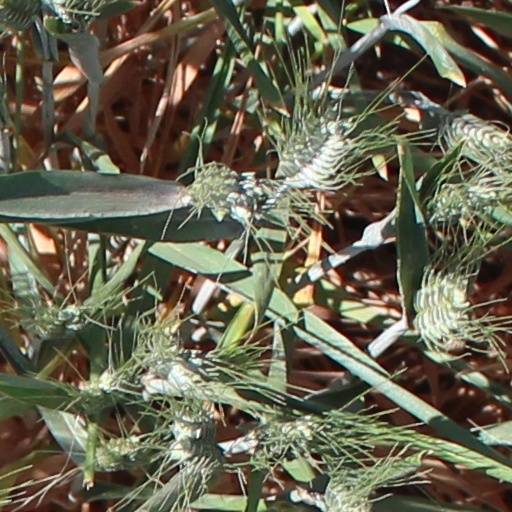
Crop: wheat